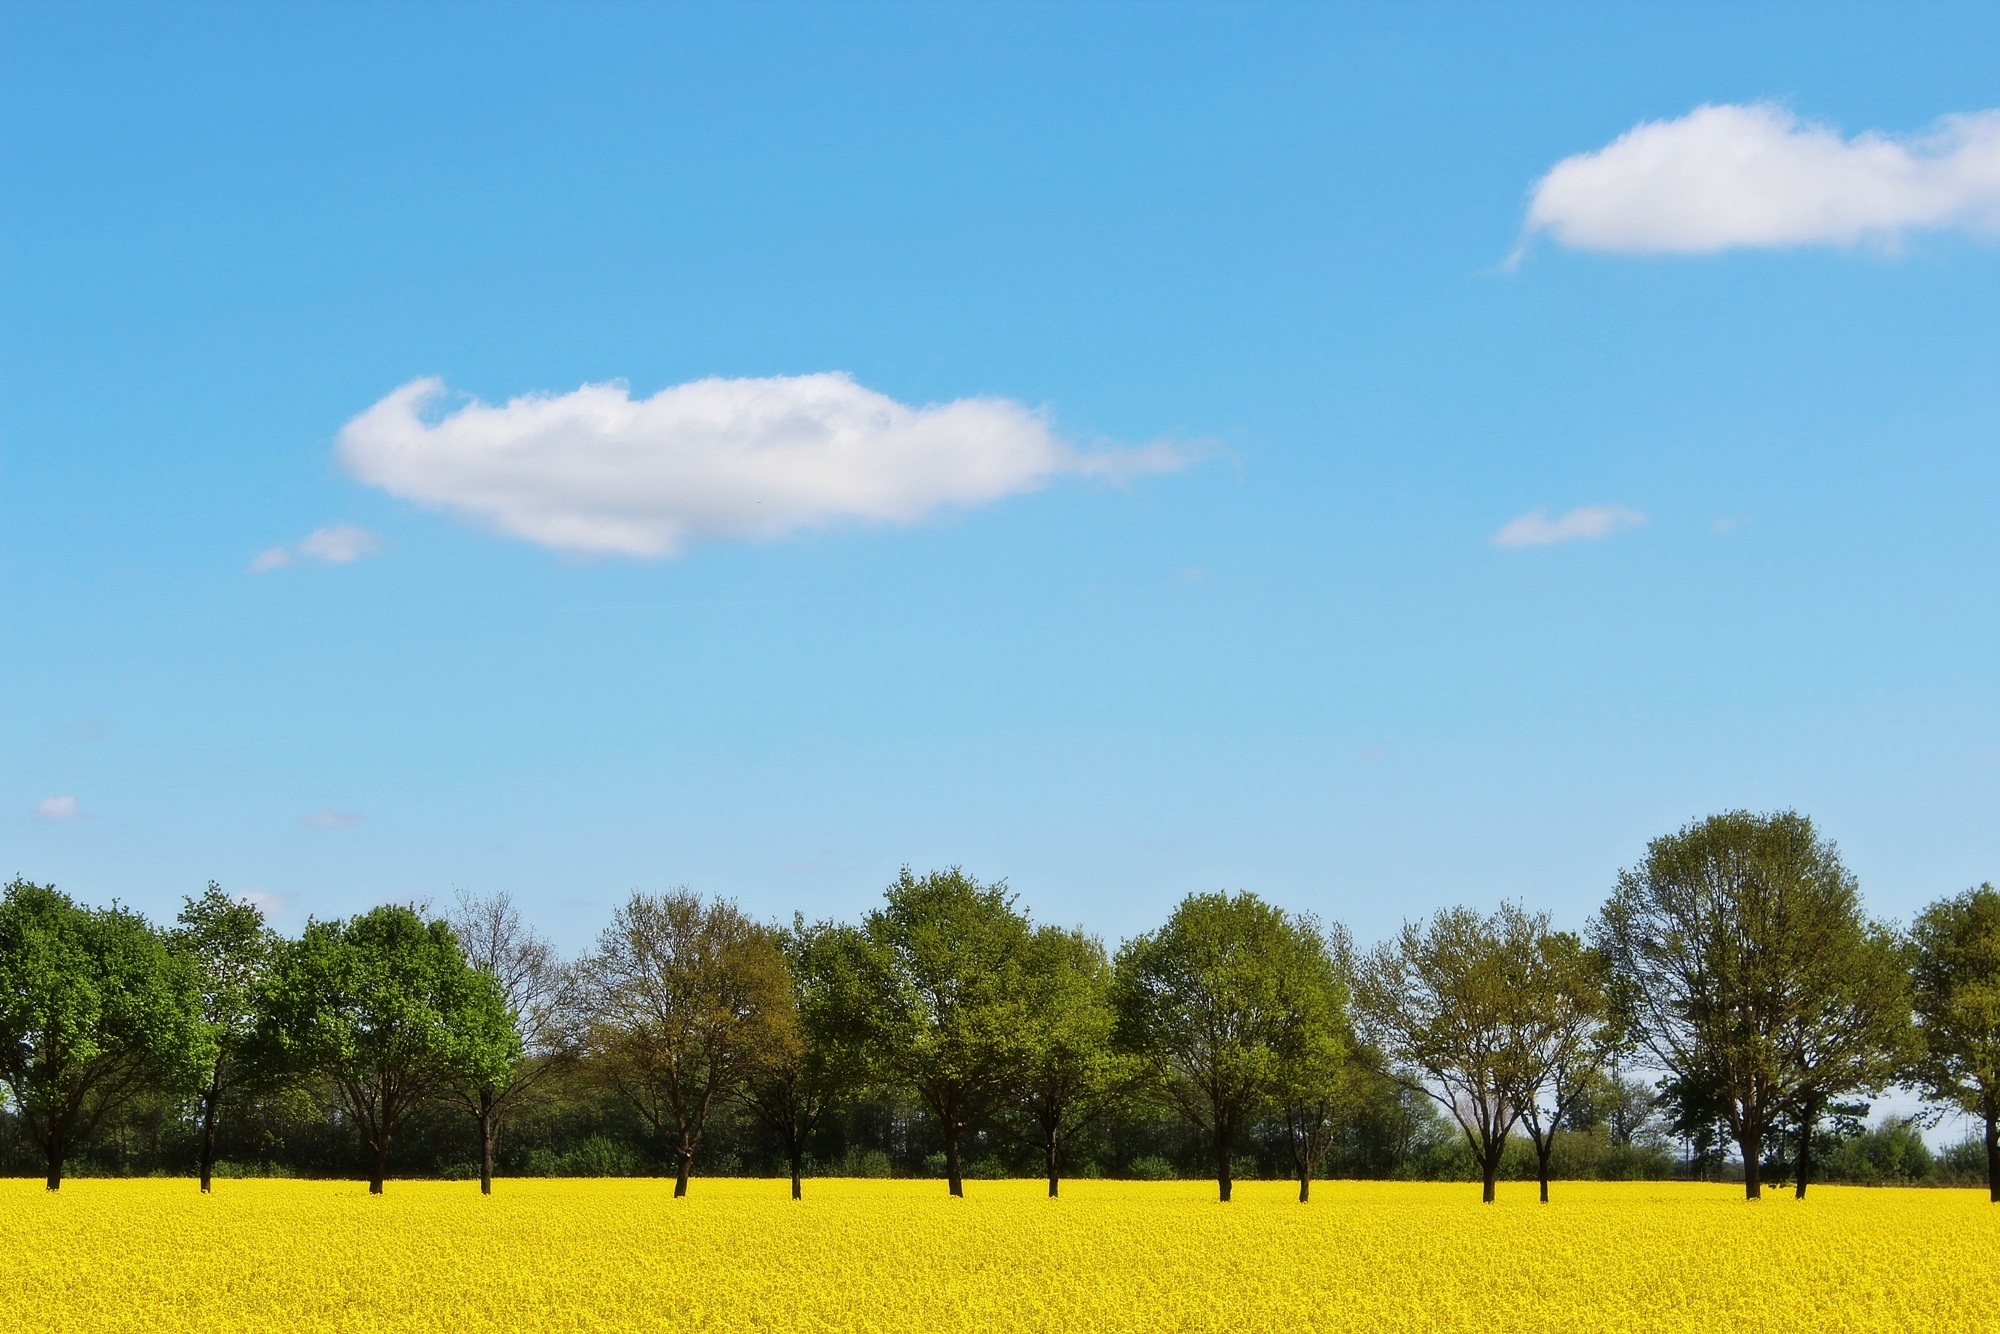
landscape, nature, horizon, cloud, plant, sky, field, meadow, prairie, flower, summer, rural, food, spring, harvest, produce, vegetable, pasture, blue, yellow, agriculture, plain, rapeseed, cultivation, trees, clouds, grassland, bright, crops, canola, brassica, arable, rural area, oilseed rape, rape blossom, bl tenmeer, flowering plant, field of rapeseeds, rapeseed oil, rare plant, agricultural operation, grass family, land plant, mustard plant